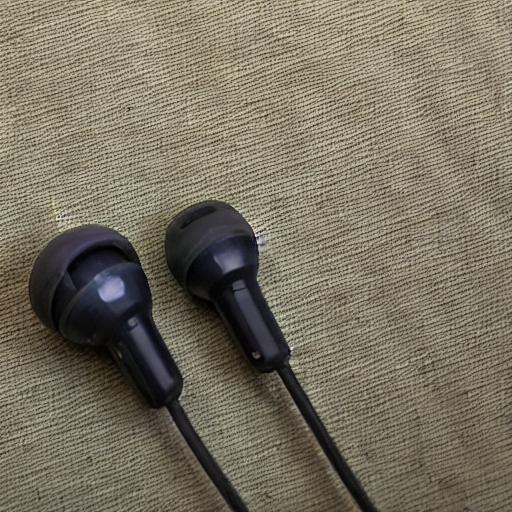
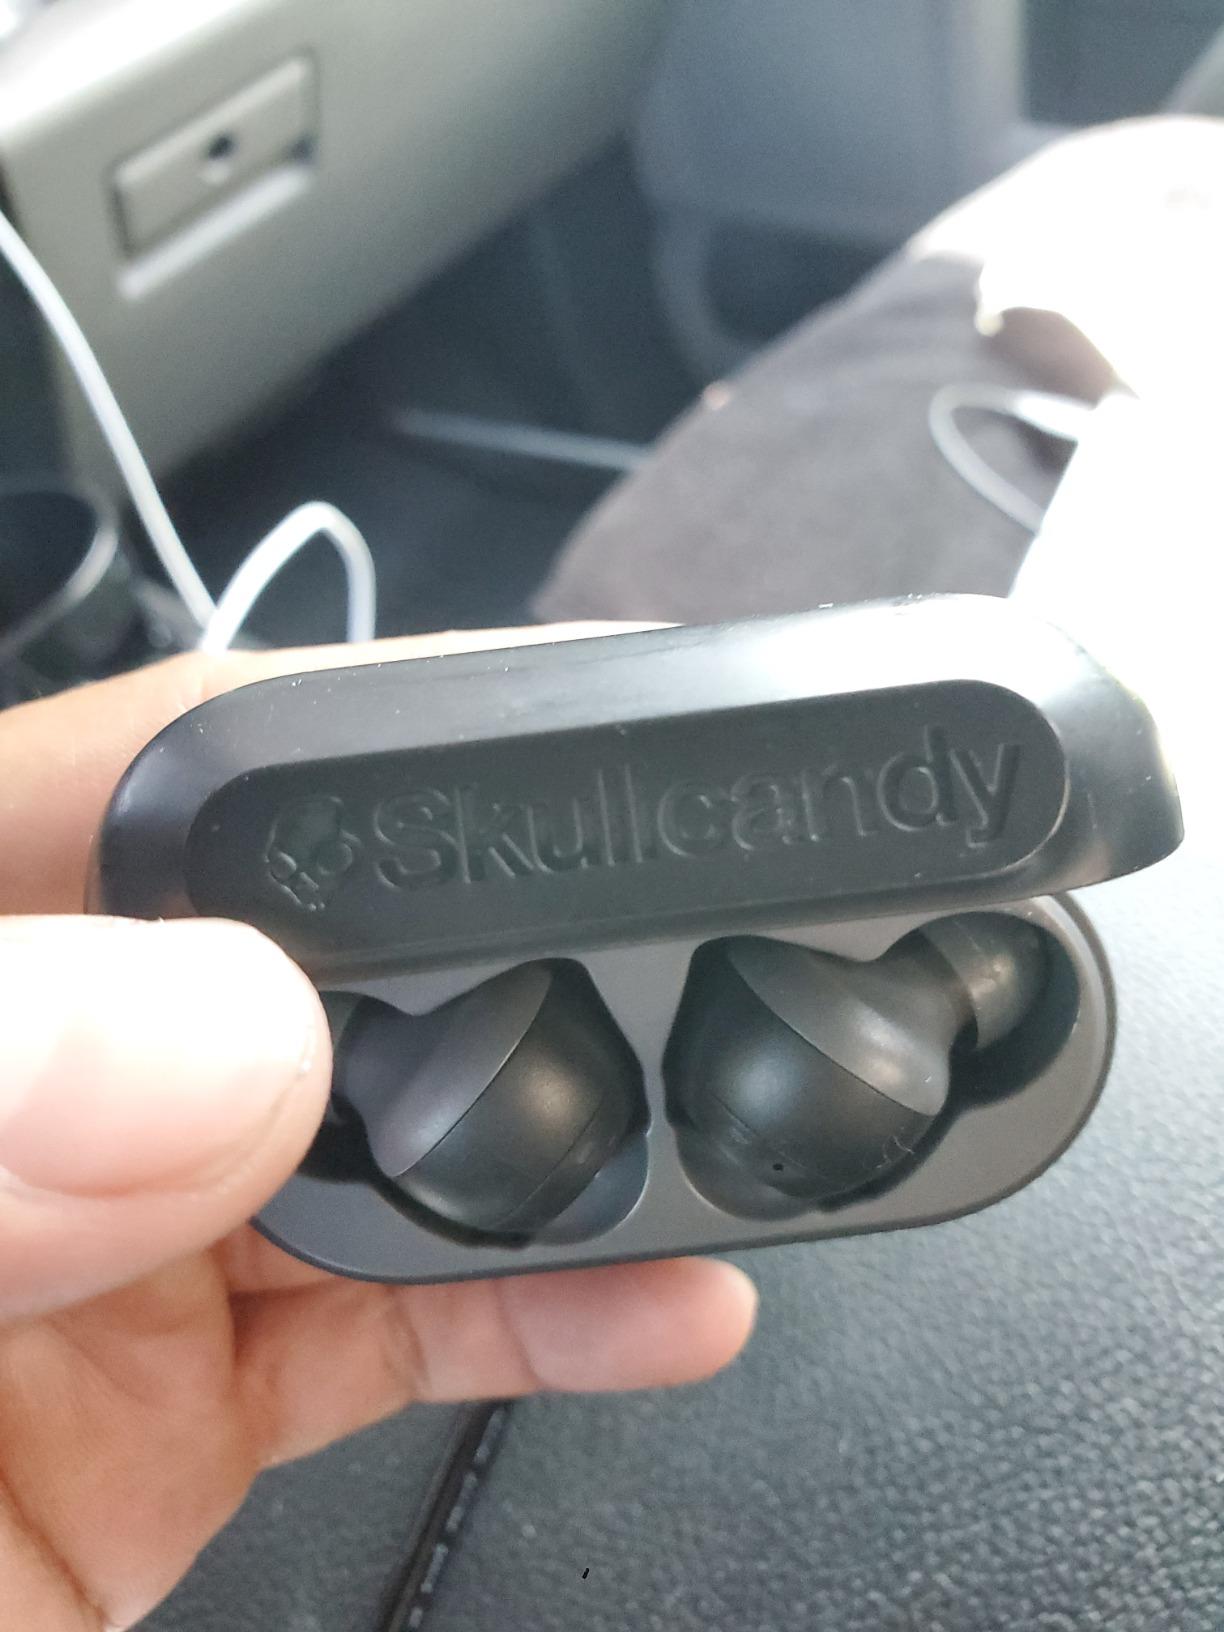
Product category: earbuds
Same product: no